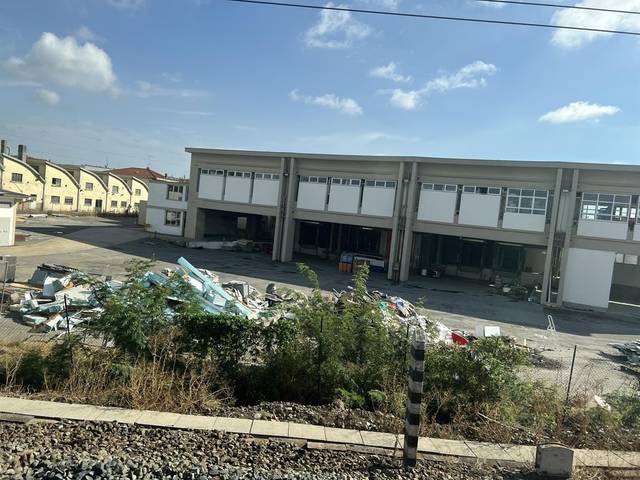
Region: Italy
Coordinates: 44.814, 10.307